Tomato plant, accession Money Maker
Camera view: tilt-top (135 deg); turntable rotation: 210 degrees
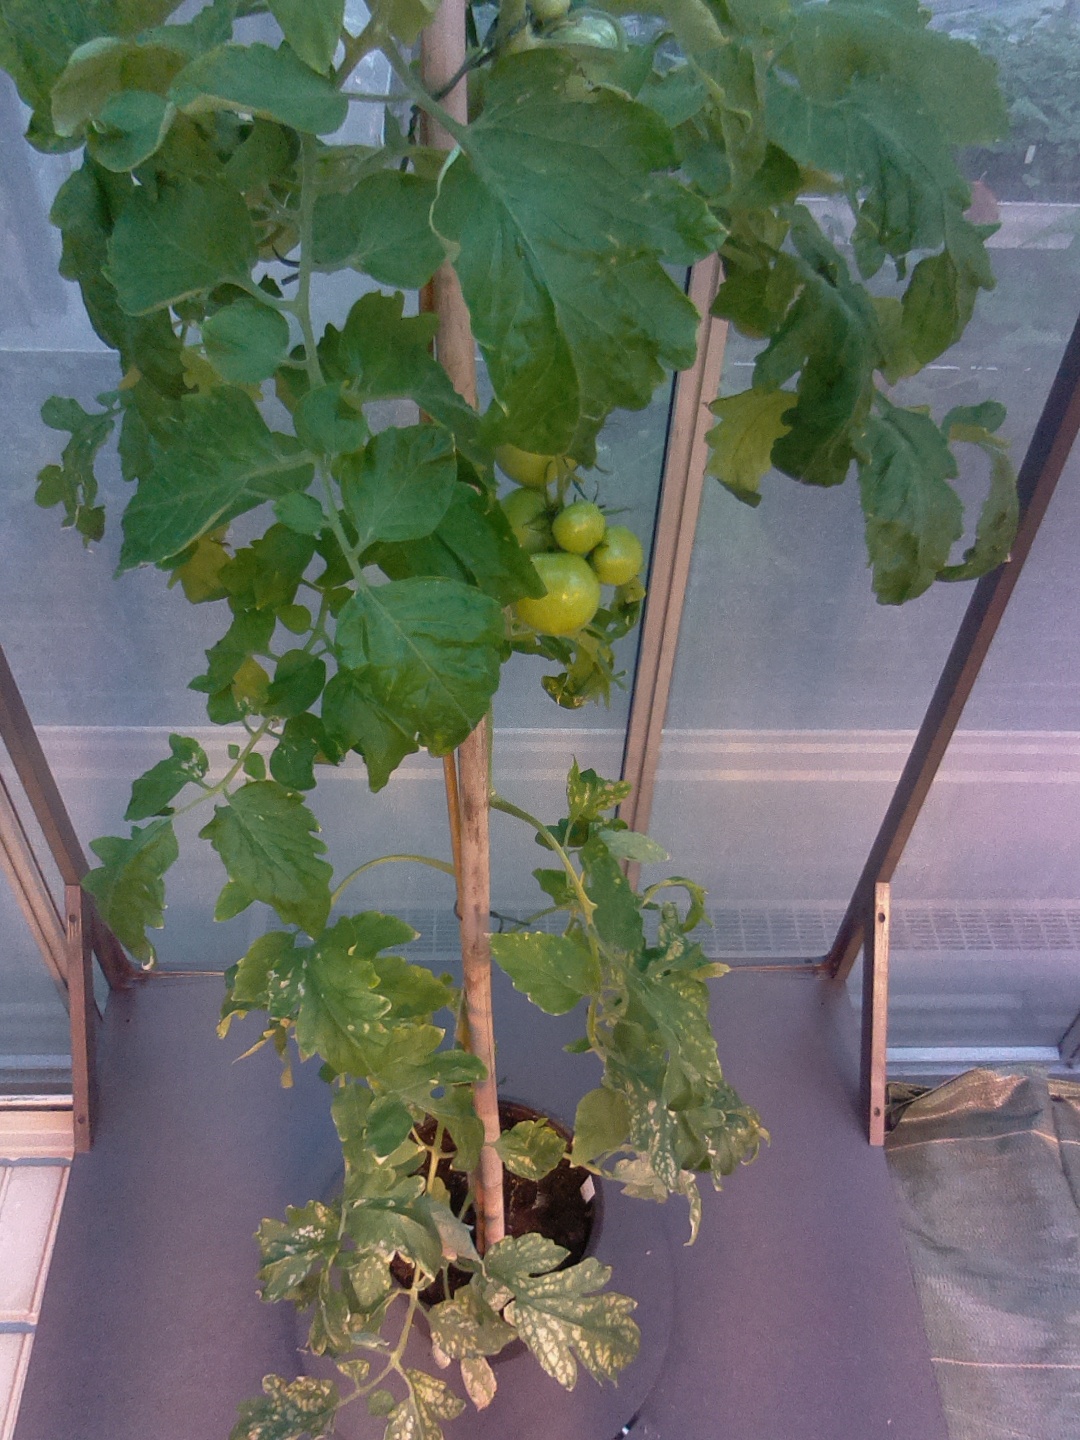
BBCH growth stage 76: 60%-70% of final fruit size